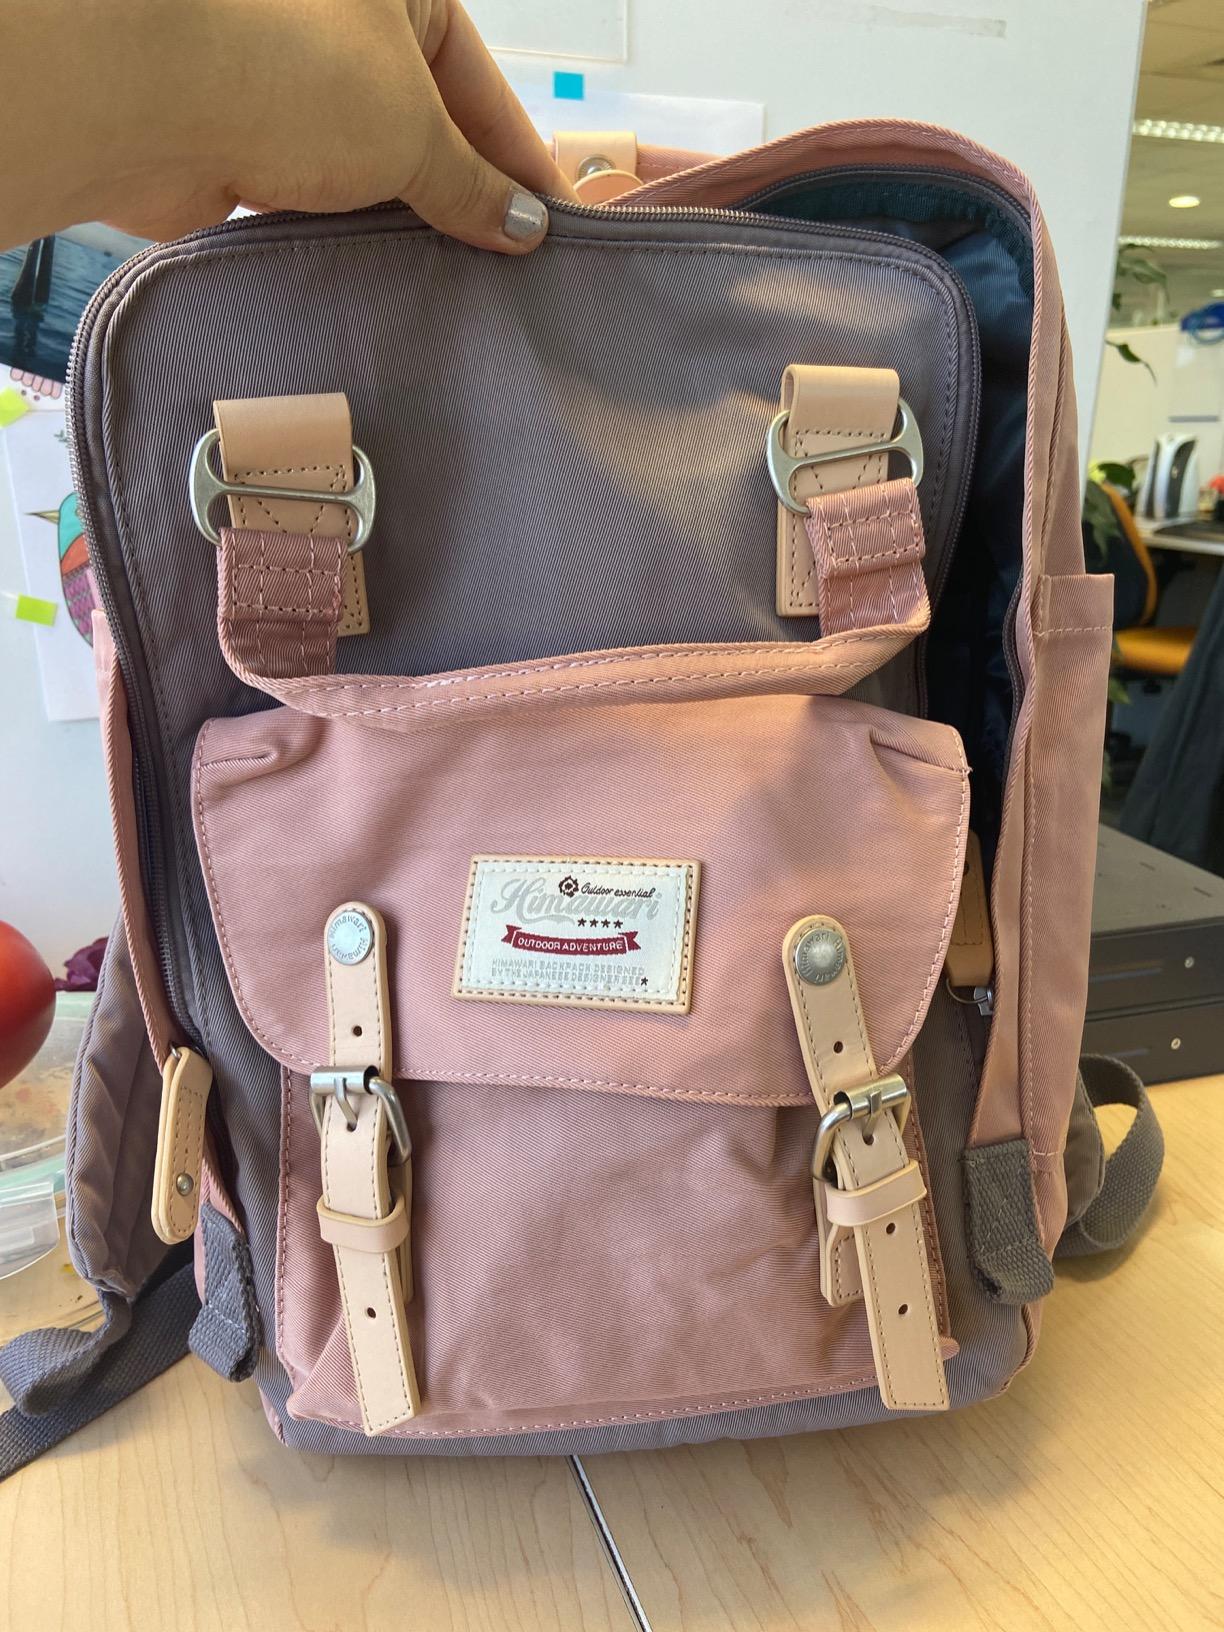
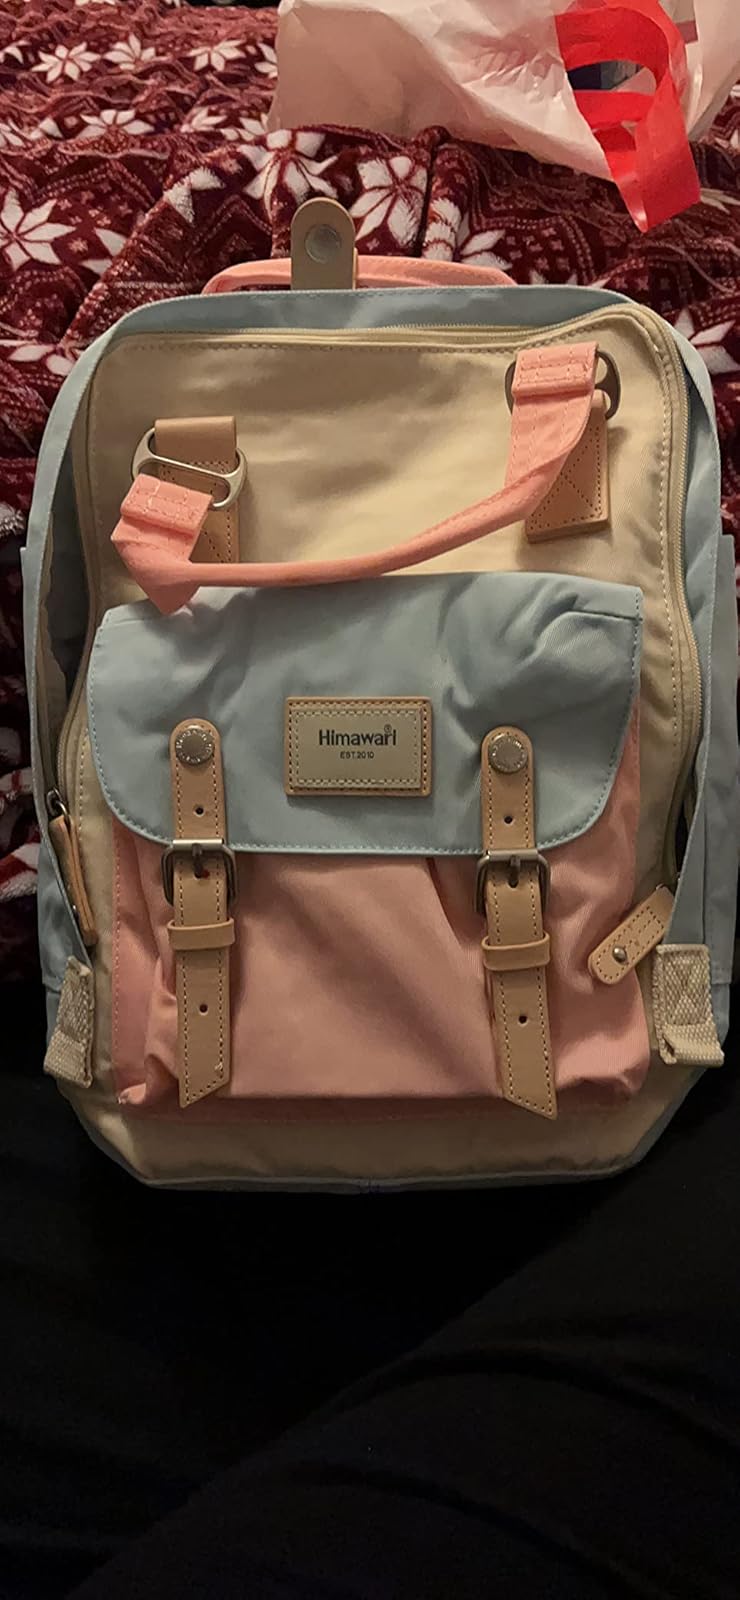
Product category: bag
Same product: no